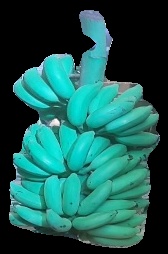
Variety: elakki-bale
Grade: grade2